DNA oxidation

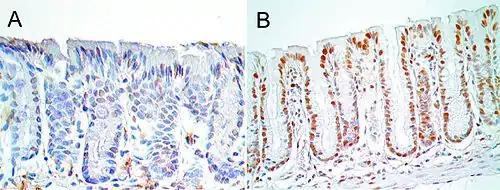
Colonic epithelium from a mouse not undergoing colonic tumorigenesis (A), and a mouse that is undergoing colonic tumorigenesis (B). Cell nuclei are stained dark blue with hematoxylin (for nucleic acid) and immunostained brown for 8-oxo-dG. The level of 8-oxo-dG was graded in the nuclei of colonic crypt cells on a scale of 0-4. Mice not undergoing tumorigenesis had crypt 8-oxo-dG at levels 0 to 2 (panel A shows level 1) while mice progressing to colonic tumors had 8-oxo-dG in colonic crypts at levels 3 to 4 (panel B shows level 4) Tumorigenesis was induced by adding deoxycholate to the mouse diet to give a level of deoxycholate in the mouse colon similar to the level in the colon of humans on a high fat diet. The images were made from original photomicrographs.

As reviewed by Valavanidis et al. increased levels of 8-oxo-dG in a tissue can serve as a biomarker of oxidative stress. They also noted that increased levels of 8-oxo-dG are frequently found associated with carcinogenesis and disease.